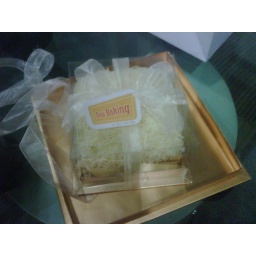
The box with the cake in it